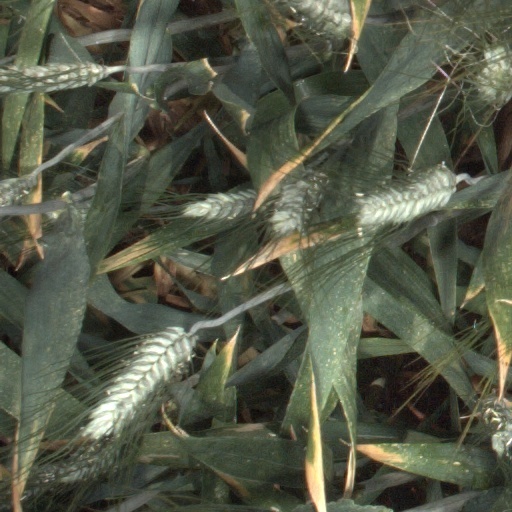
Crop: wheat